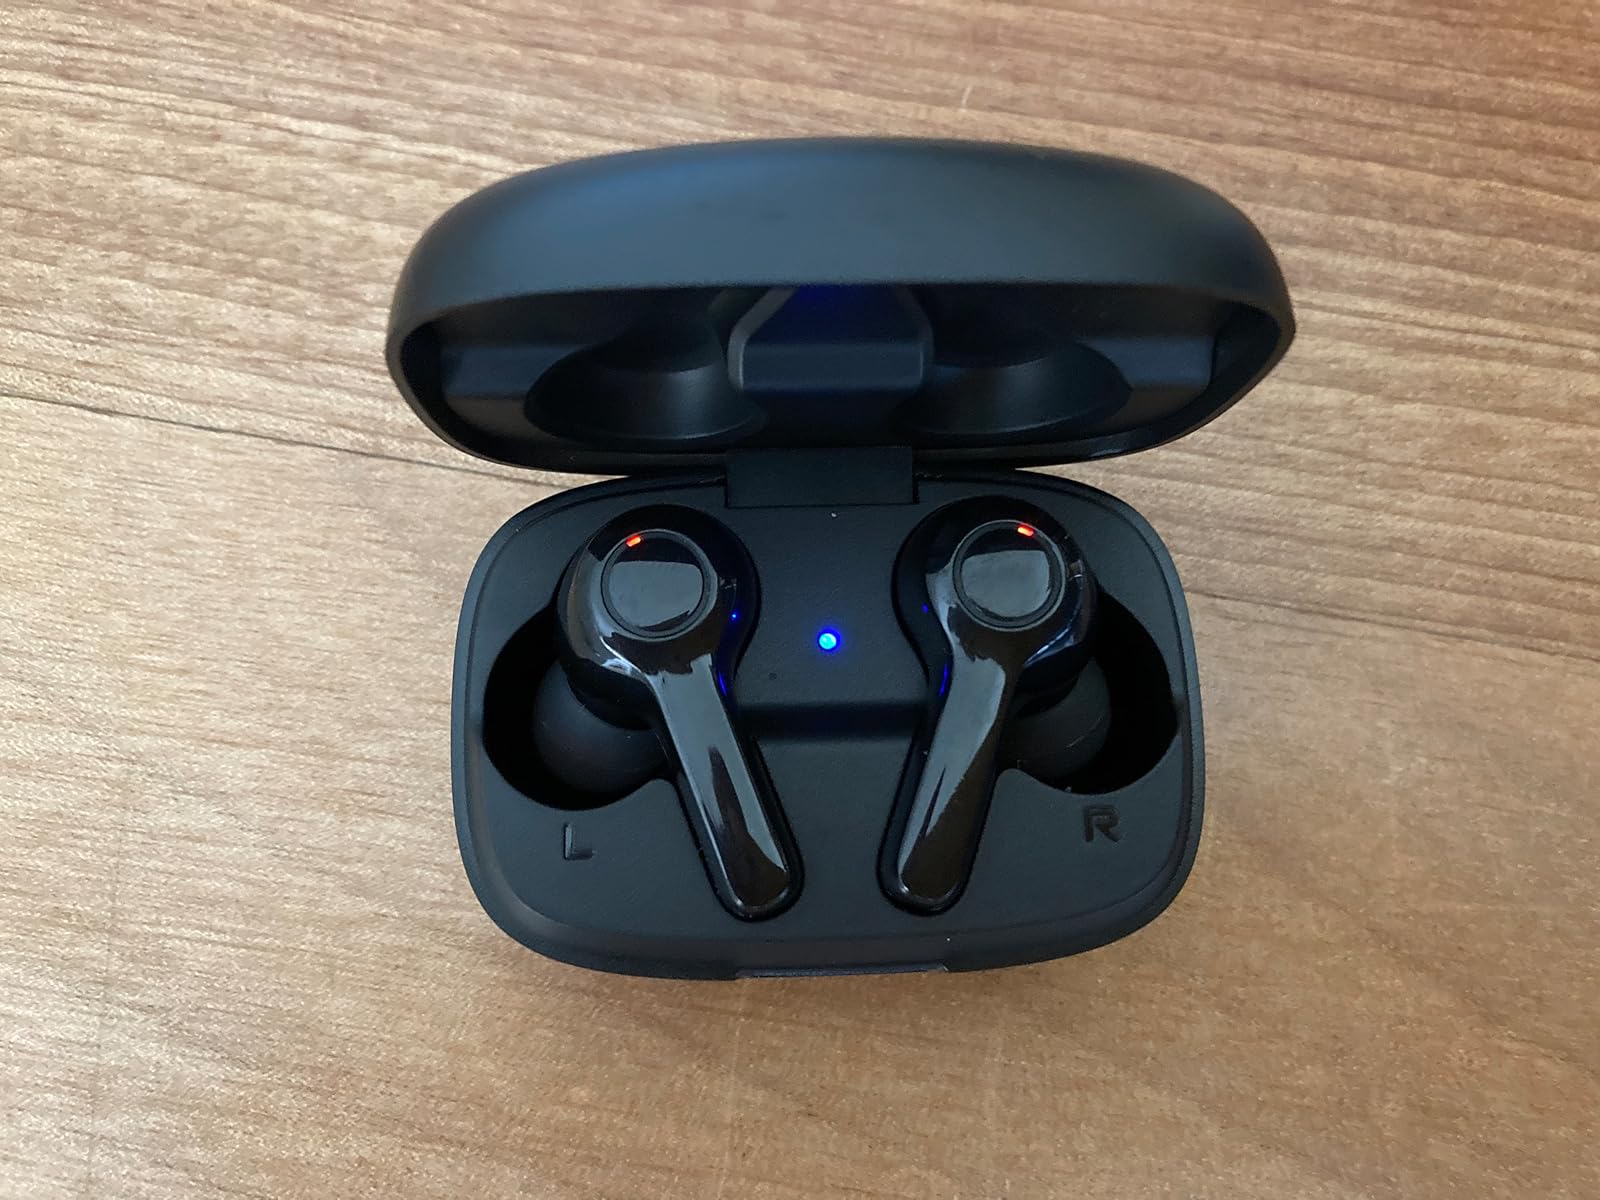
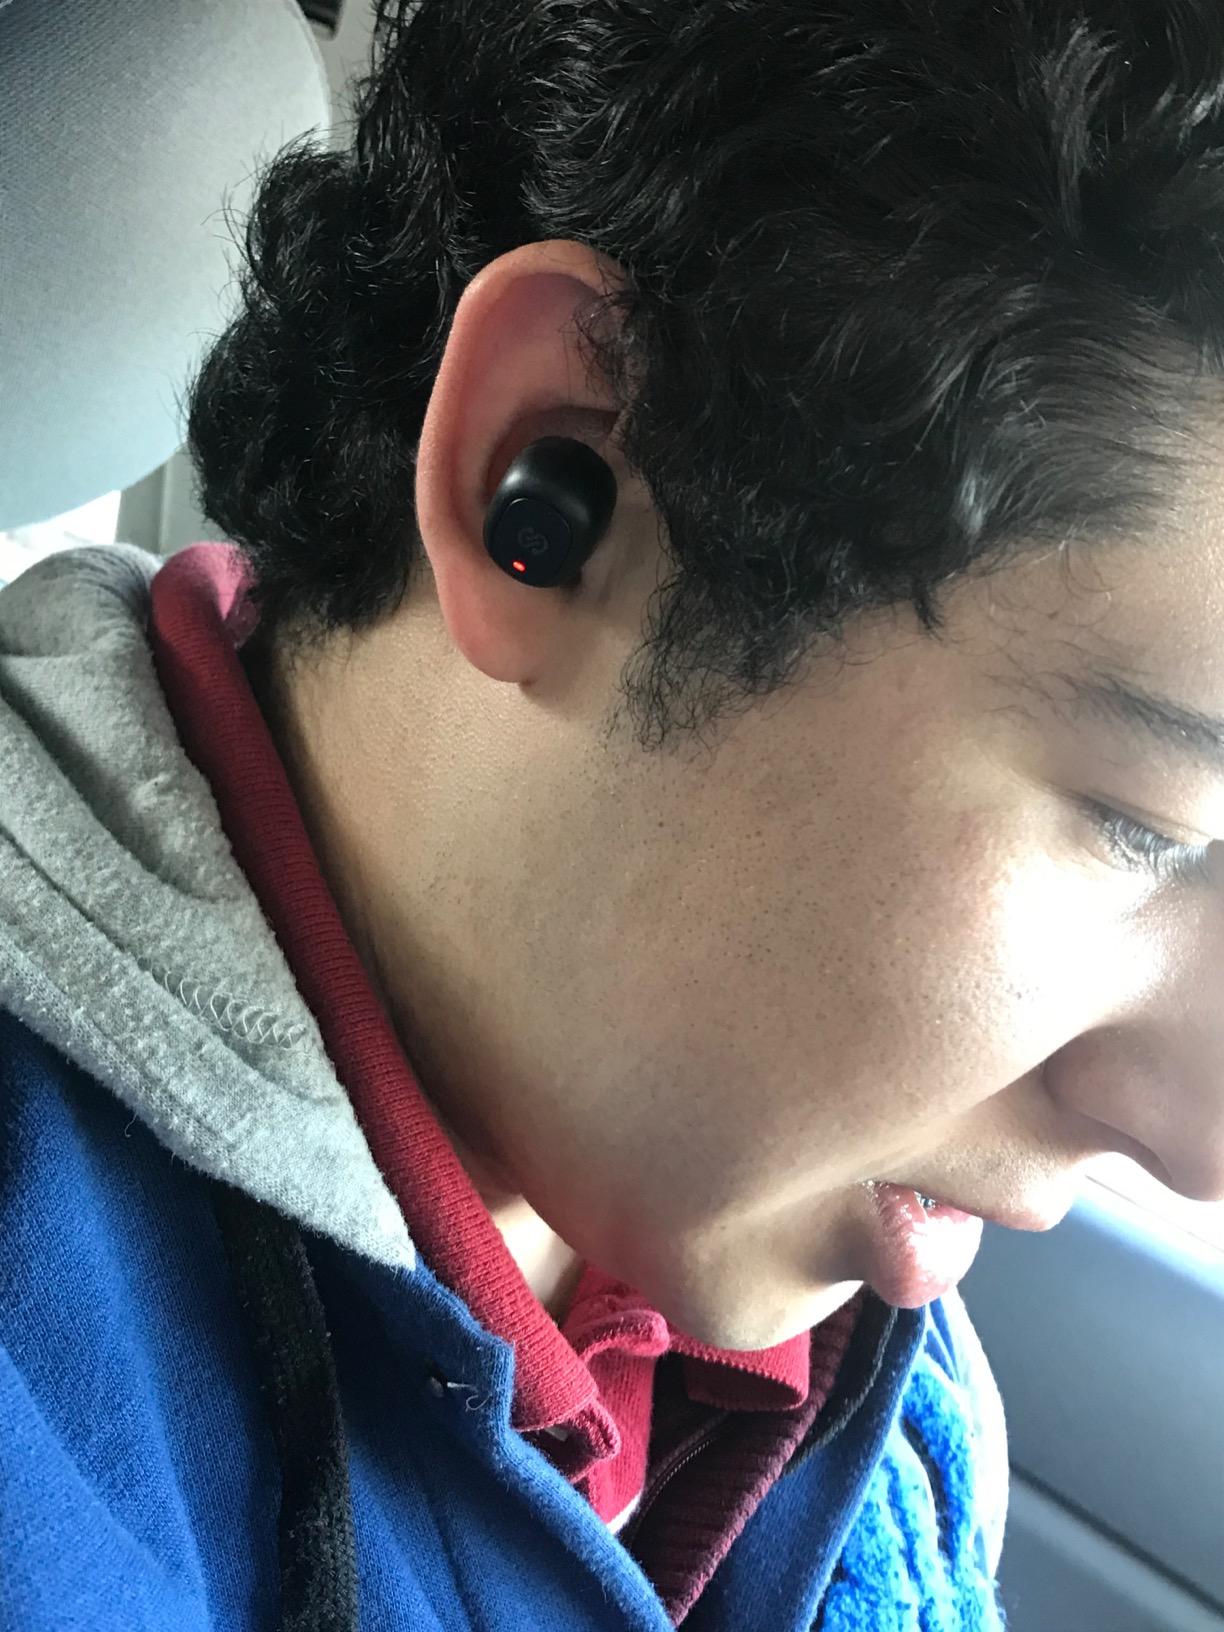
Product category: earbuds
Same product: no